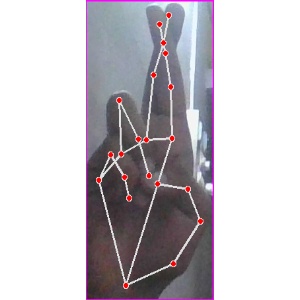
अक्षर: र